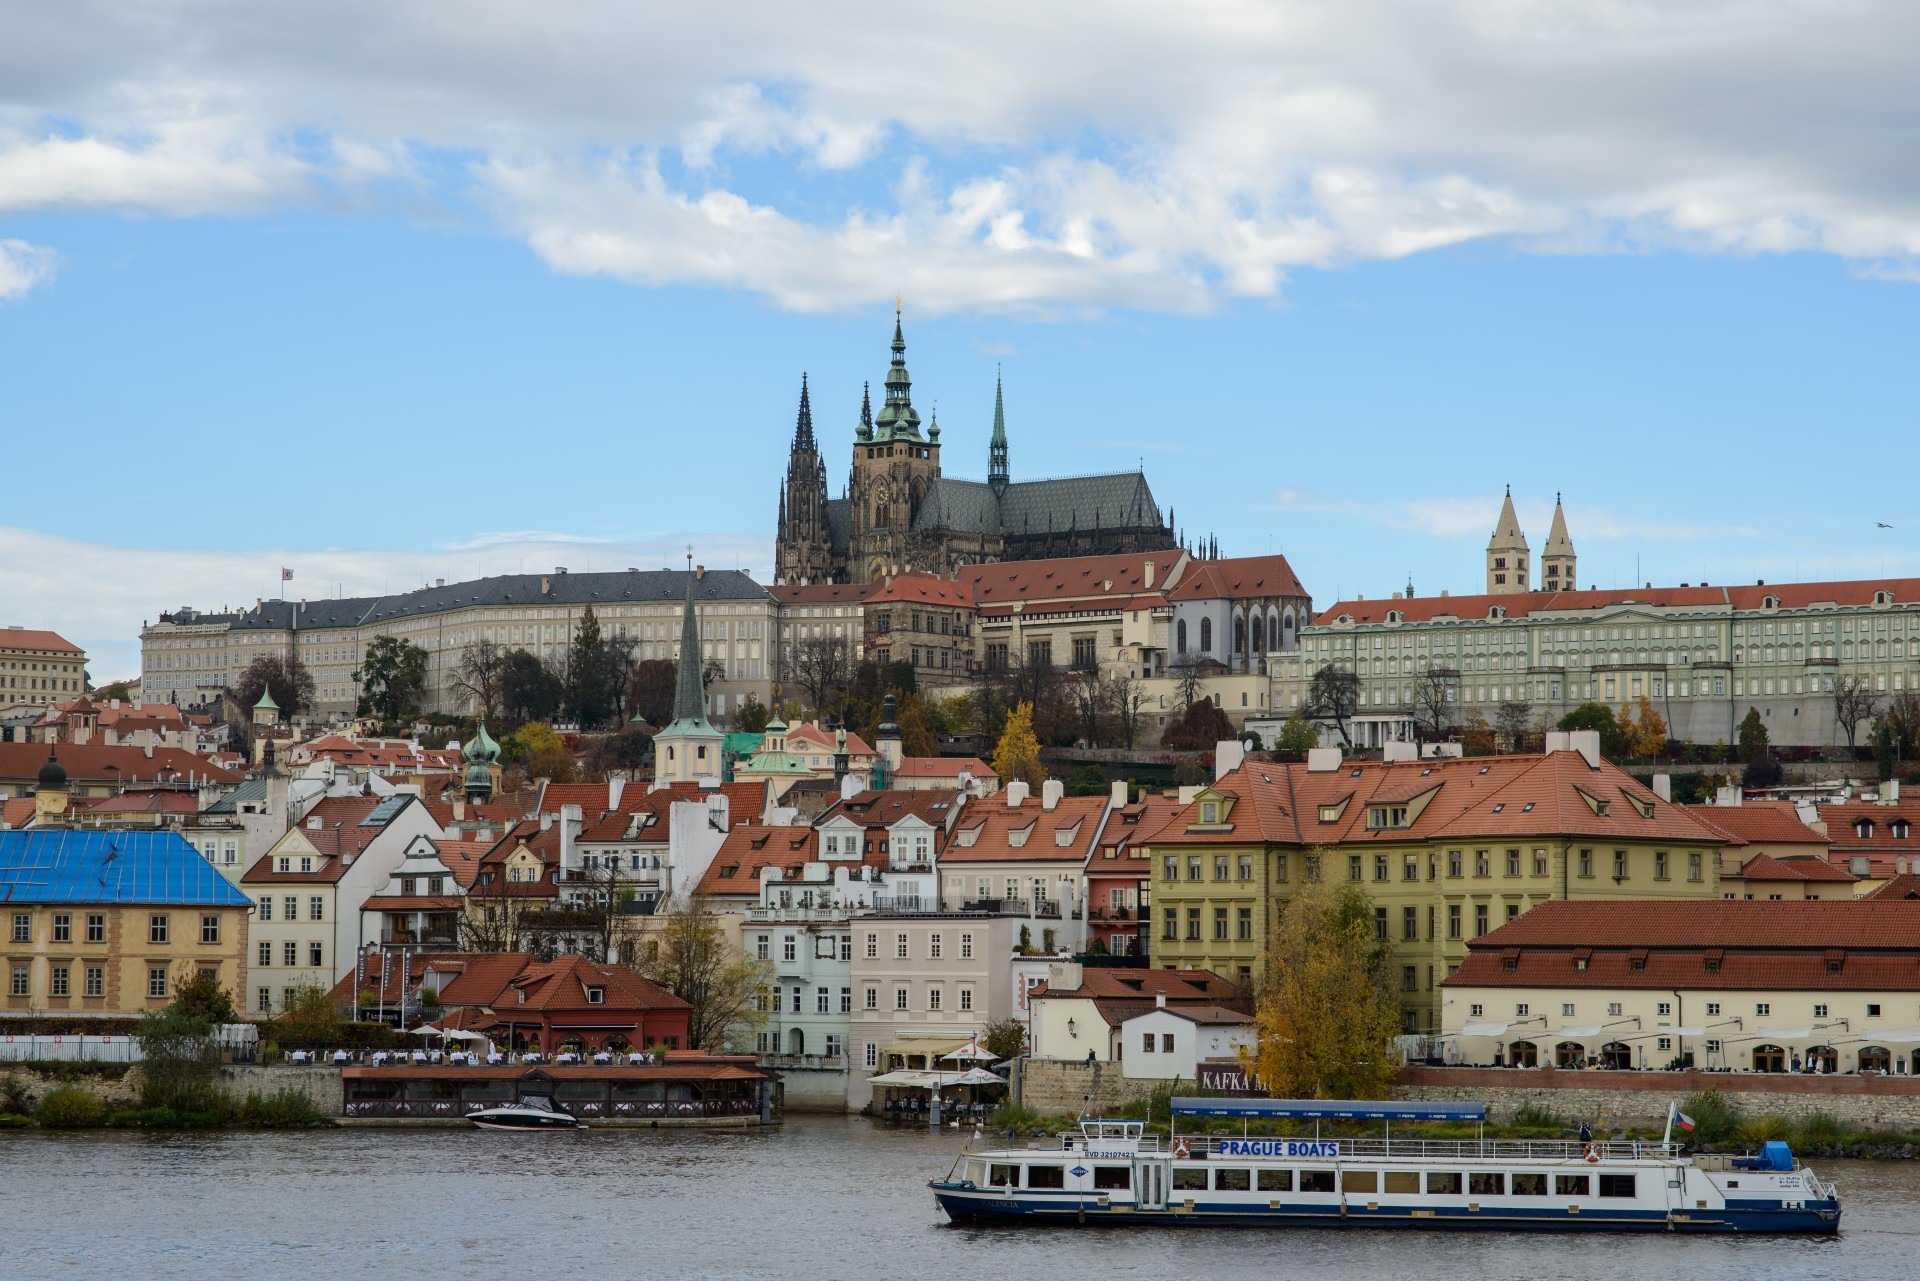
sea, architecture, sky, town, palace, city, river, ship, cityscape, vacation, vehicle, landmark, harbor, blue, prague, port, tourism, waterway, places, ferry, streets, clouds, tourists, homes, lamps, history, detail, watercraft, cruise ship, hradcany, vltava, passenger ship, prague castle